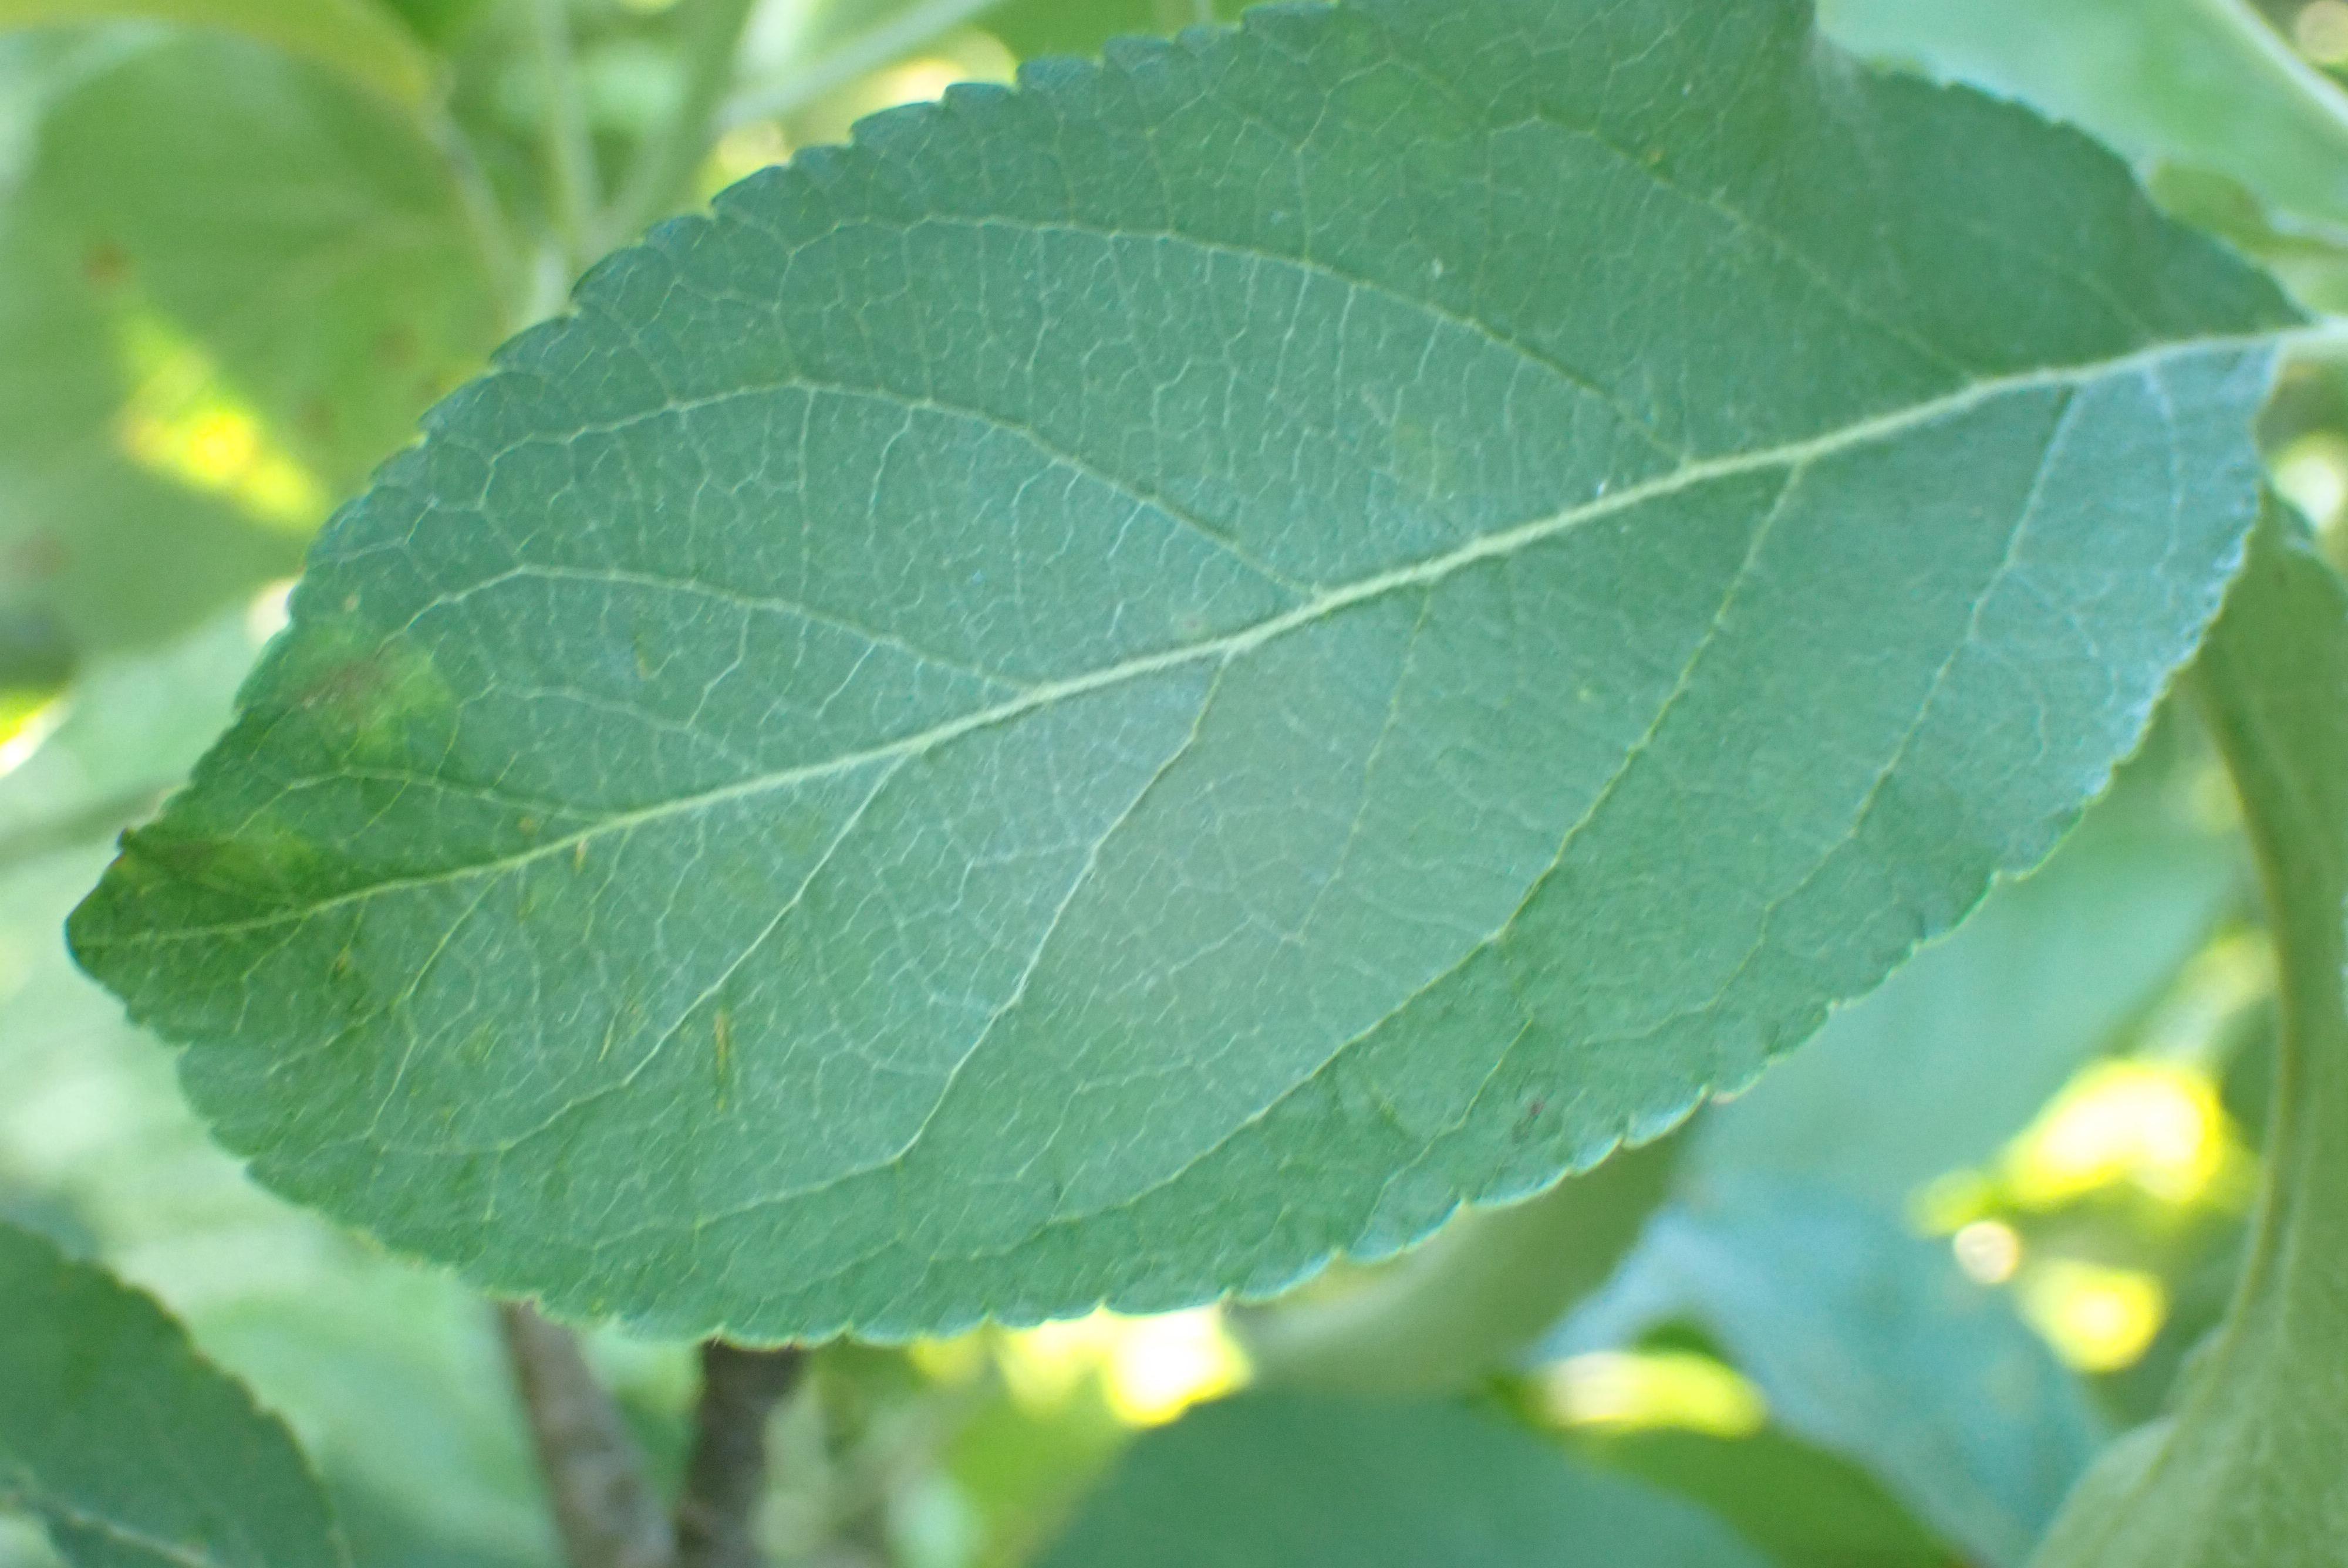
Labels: scab